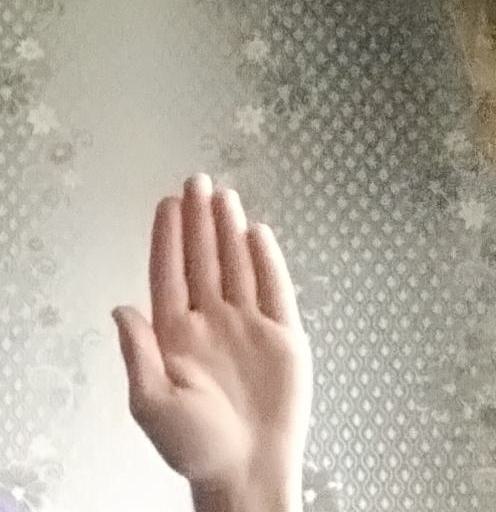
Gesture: stop